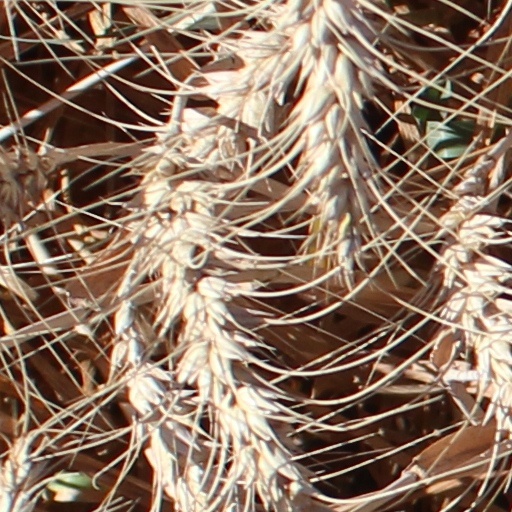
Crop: wheat